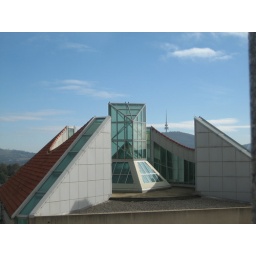
On the roof of the Parliament building in Canberra (like the Capitol Building).